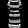
Label: Dress